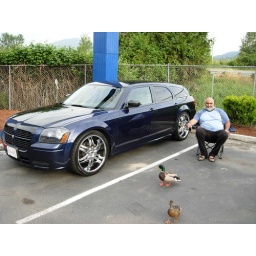
A few ducks decided they liked the car so much, they'd stick around for a bit.